Nintendo eShop

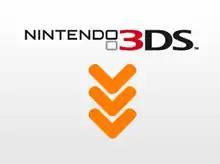
Nintendo 3DS Download Software logo

On September 13, 2012, during a Japanese Nintendo Direct presentation, Satoru Iwata introduced a new service called Deluxe Digital Promotion (North America)/Nintendo Network Premium (Europe, Australia, and Japan). It was a loyalty program similar to PlayStation Plus offered on PlayStation Network and Xbox Live Gold on Xbox Live.